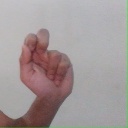
अक्षर: ढ